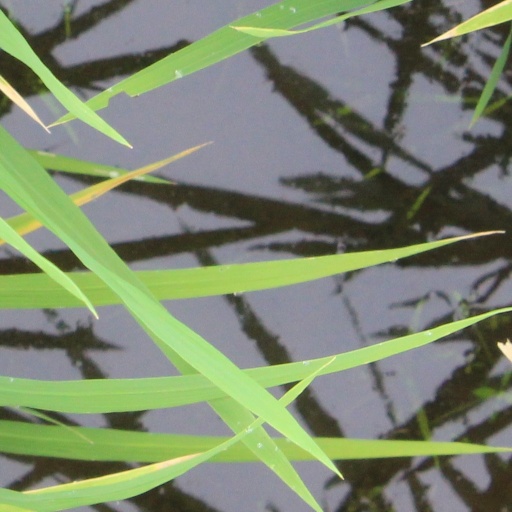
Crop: rice